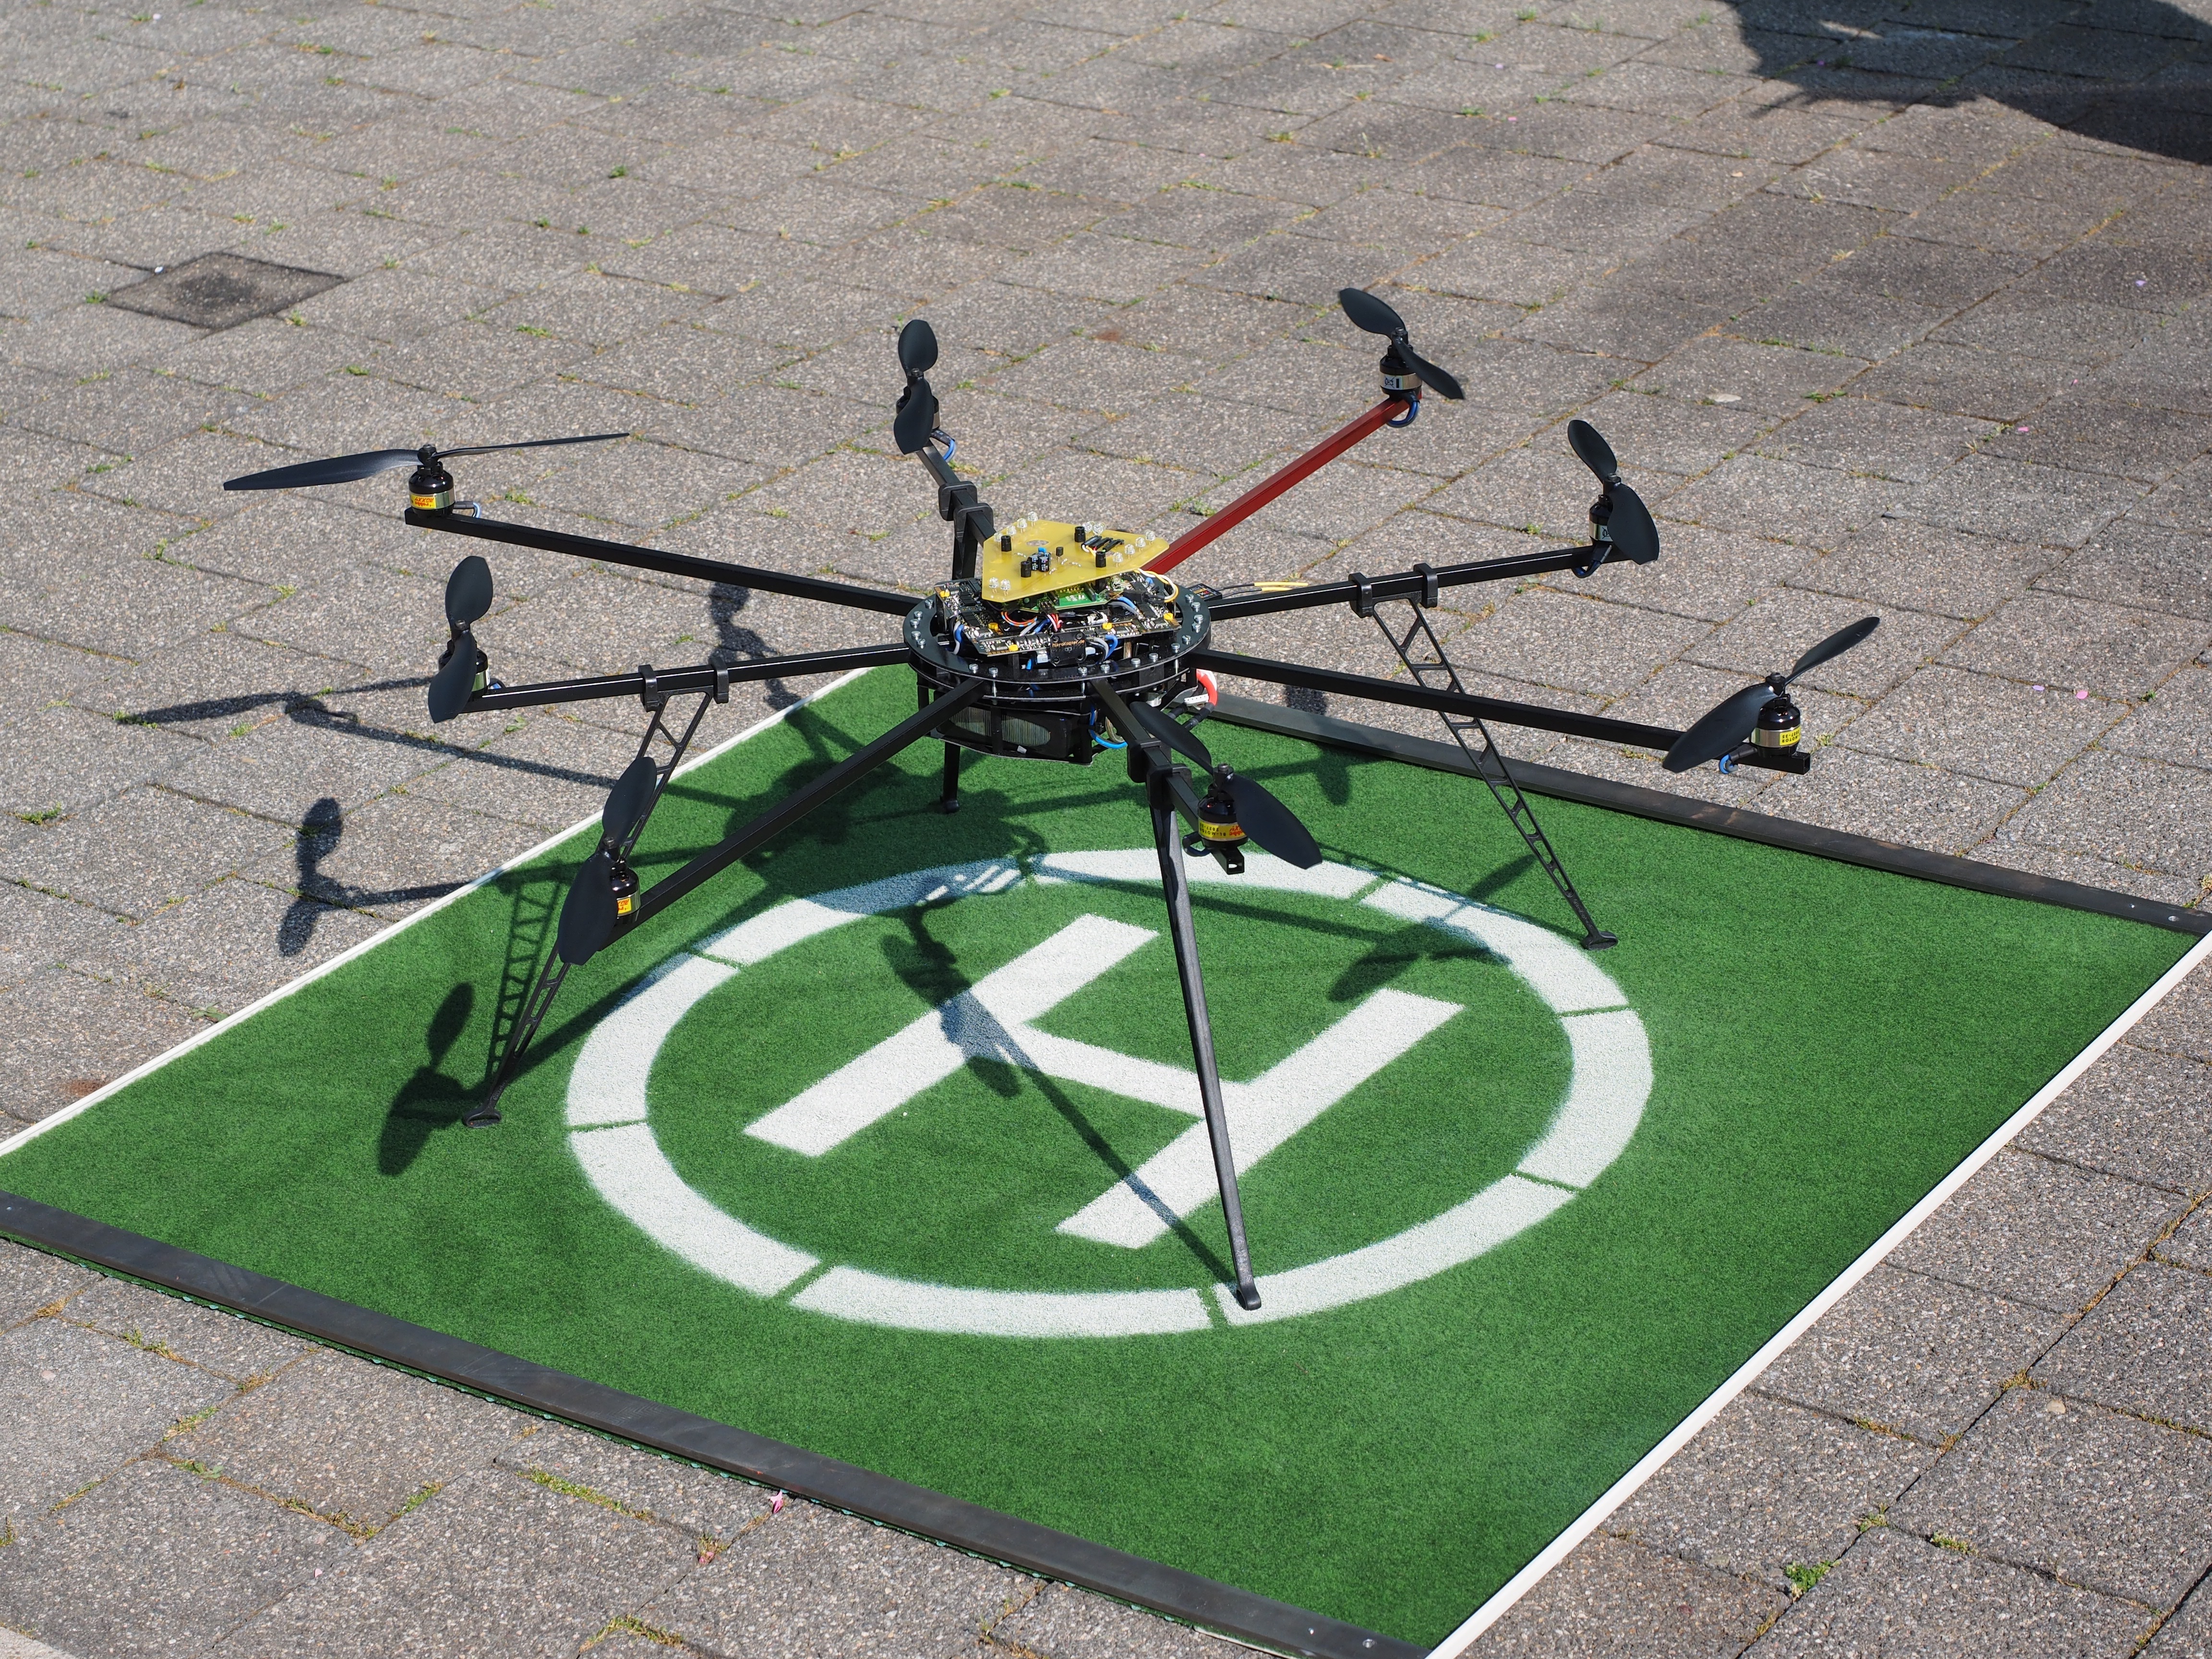
grass, technology, lawn, fly, aircraft, flight, helicopter, toy, drone, remote control, playground, spy, control, rotor, race track, monitoring, rotor blades, sport venue, outdoor play equipment, octocopter